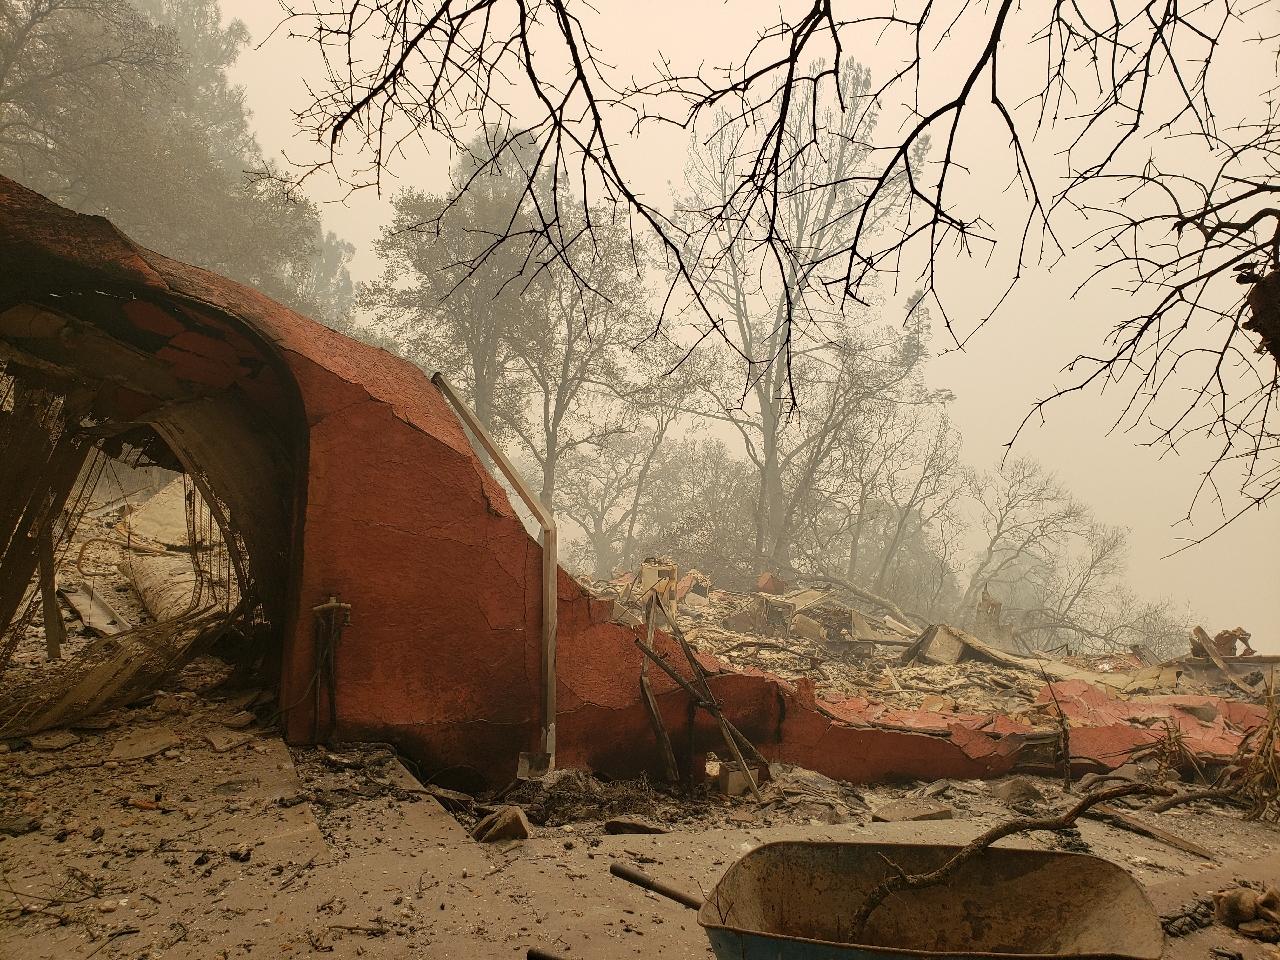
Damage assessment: destroyed